Bad Behaviour (2023 film)

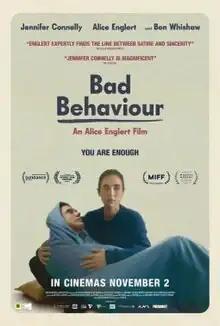
Release poster

Bad Behaviour is a 2023 New Zealand dark comedy film directed and written by Alice Englert in her feature directorial debut. She also stars in the film alongside Jennifer Connelly, Dasha Nekrasova, Karan Gill, Marlon Williams and Ben Whishaw.